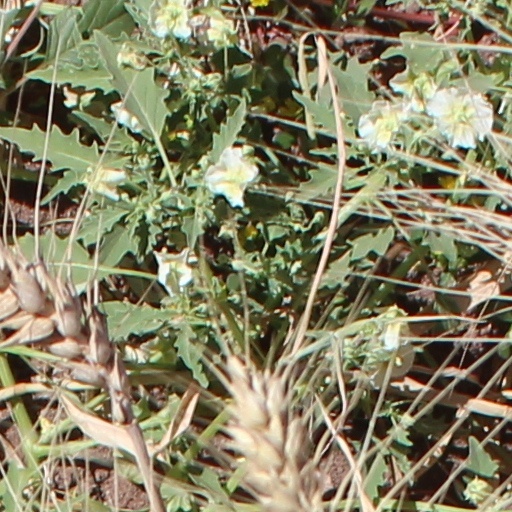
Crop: wheat